Saker Cars

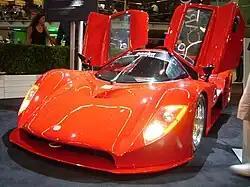
Saker GT at the 2011 Amsterdam International Motor Show

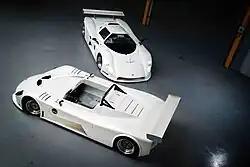
RapX and Sniper

In 2002 Huub Vermeulen (DNRT) and Robbert Visser were wanting to make an affordable racing car. Bruce Turnbull's Saker appeared to meet that need. The rights to manufacture the cars were purchased and Saker Sportscars was founded in the Netherlands. The company is now run by Herbert Boender with the support of the Meyer brothers, Laurens and Gerrit.